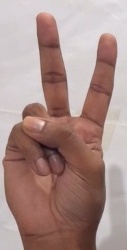
ASL sign: V